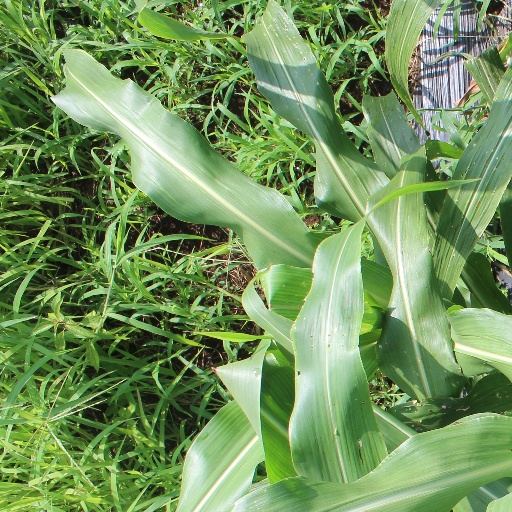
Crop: sorghum